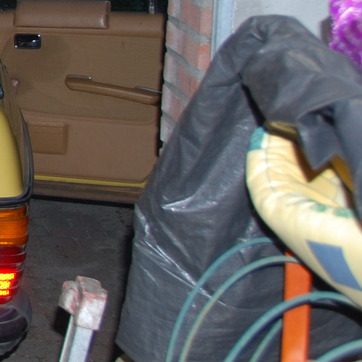
Material: plastic